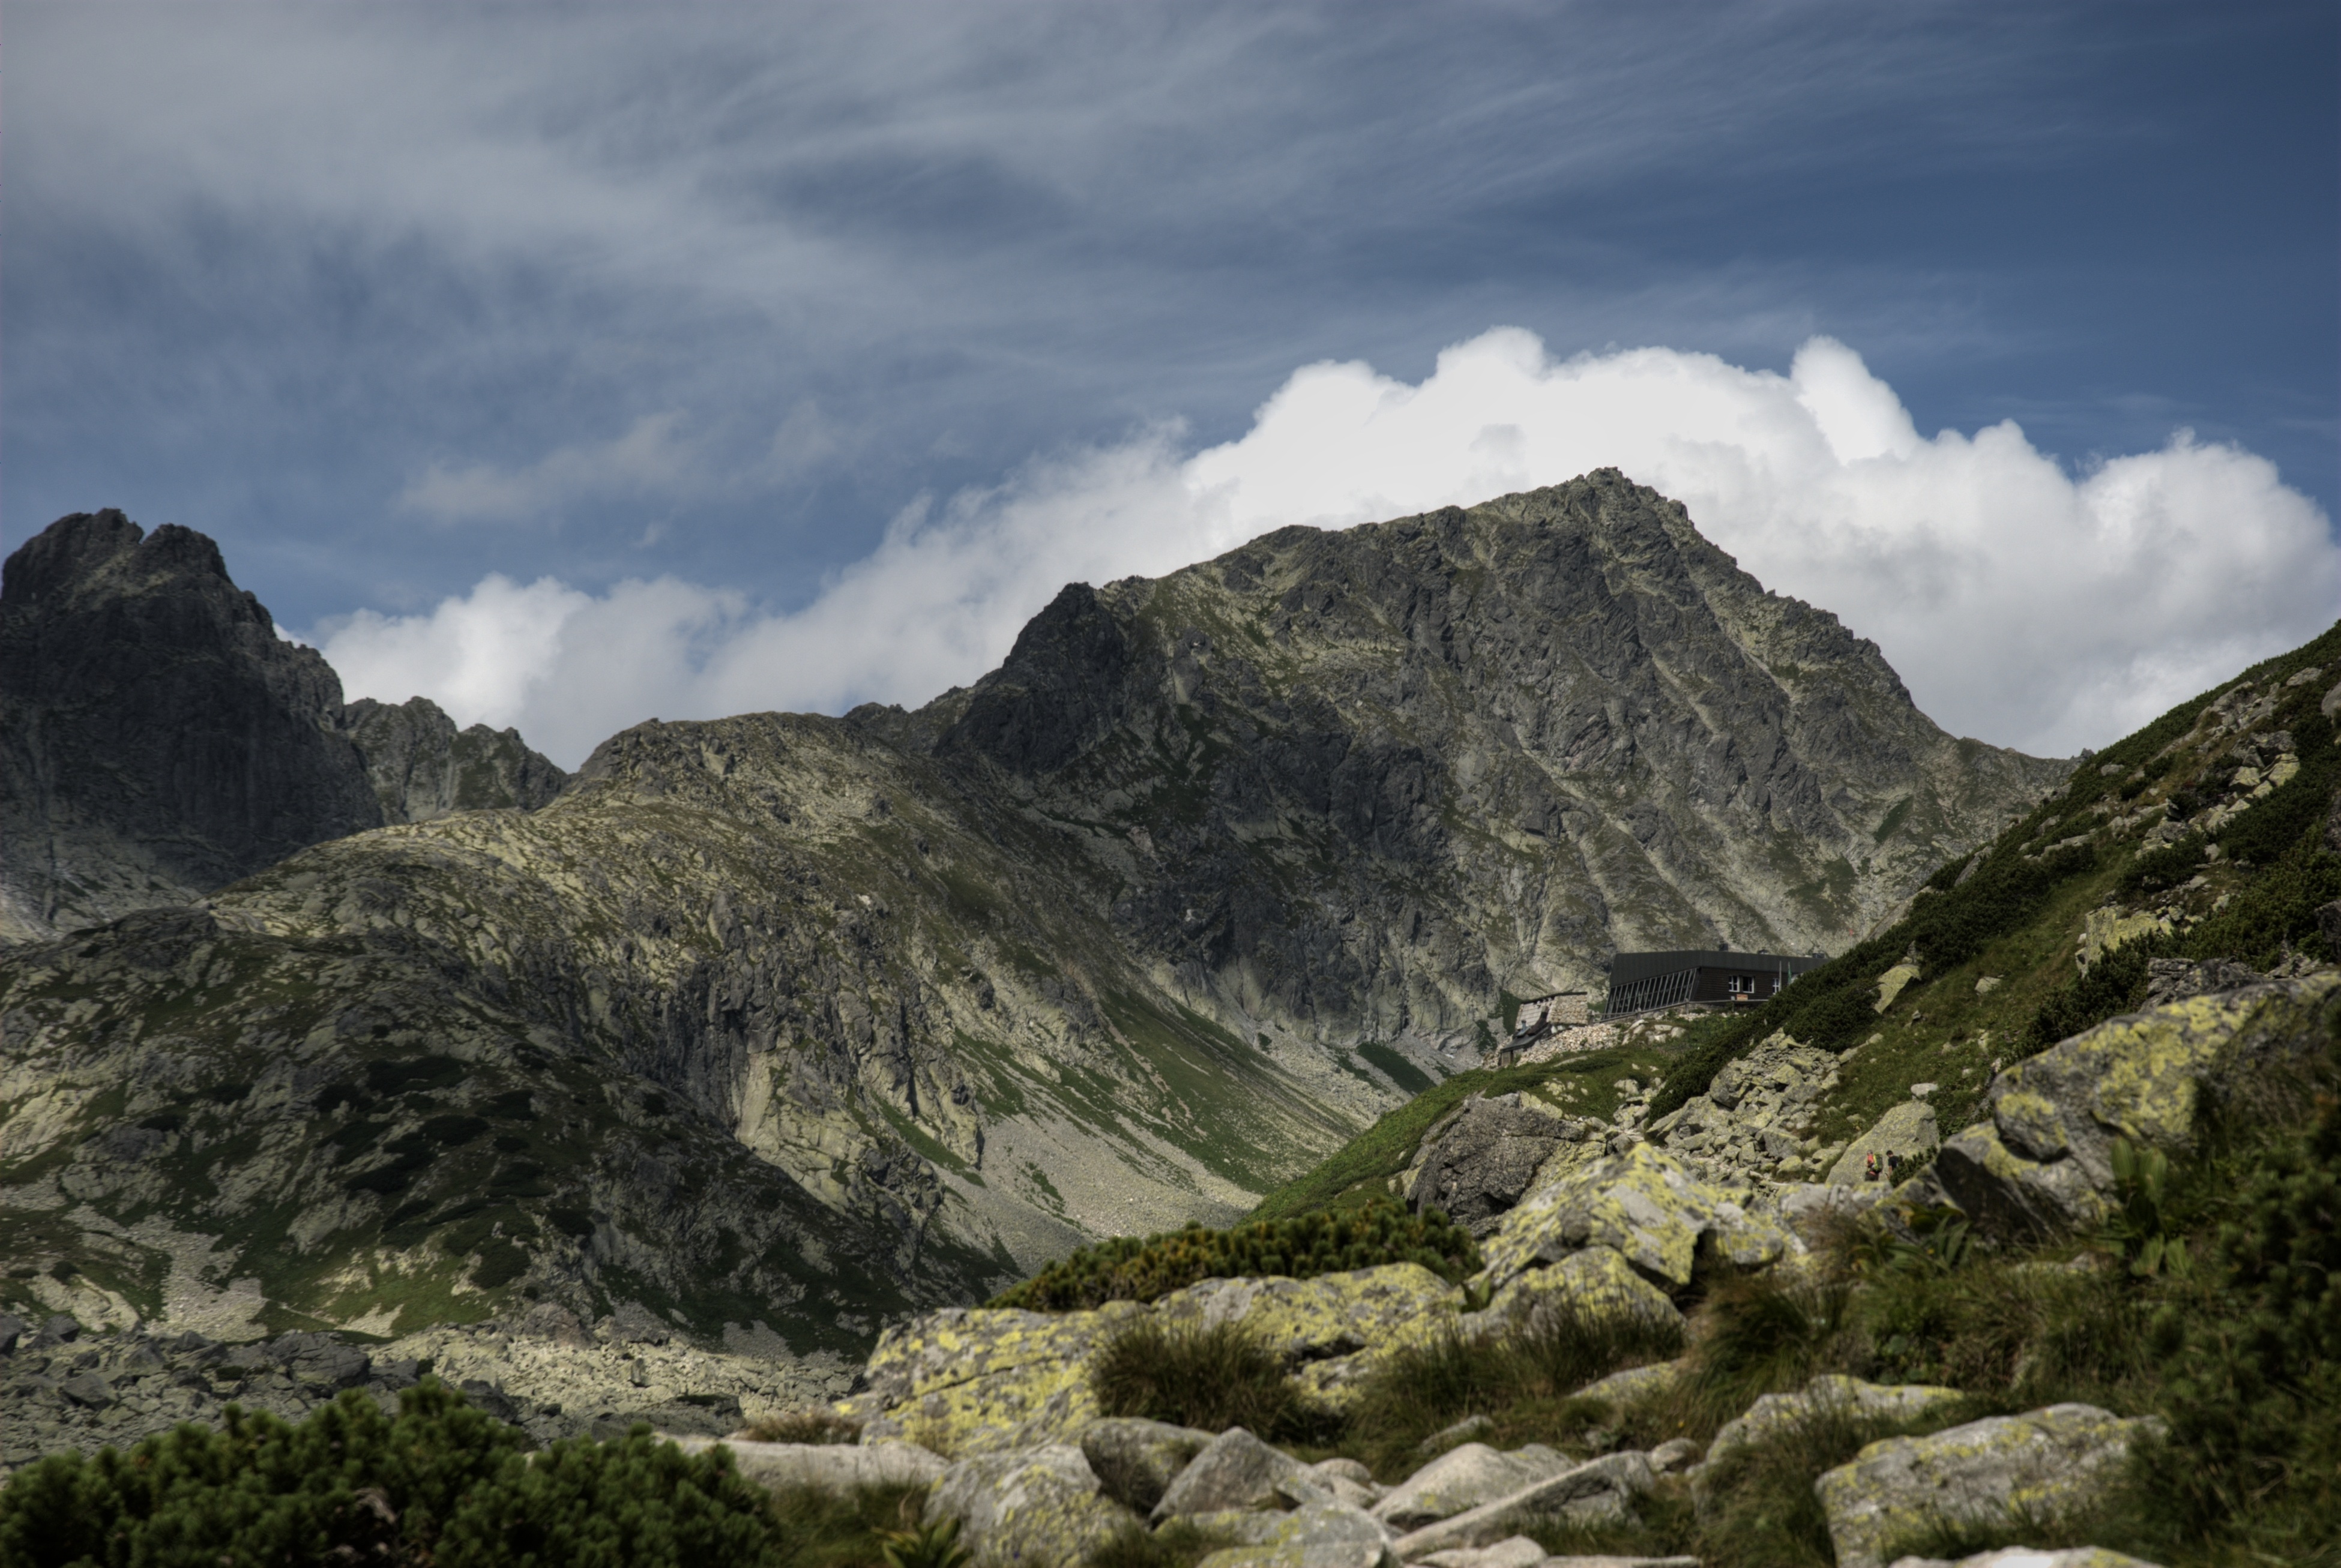
landscape, nature, rock, wilderness, walking, mountain, cloud, sky, hill, lake, adventure, view, valley, mountain range, holiday, tourism, highland, ridge, summit, top view, rocks, geology, mountains, alps, badlands, plateau, fell, top, loch, tatry, slovakia, landform, the high tatras, mountain pass, the slovak tatras, geographical feature, mountainous landforms